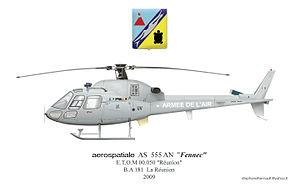
Aérospatiale AS555AN Fennec ETOM 50 Reunion
L'Escadron de Transport 50 La Réunion est une unité de transport de l'Armée de l'air française sur le DA181 sur l'Aéroport de La Réunion Roland-Garros sur l'île de La Réunion.